Salmon

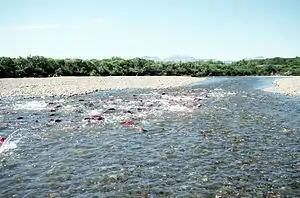
Spawning sockeye salmon in Becharof Creek, Becharof Wilderness, Alaska

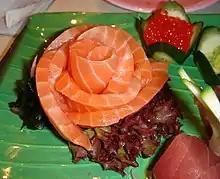
Salmon sashimi

Salmon aquaculture is a major contributor to the world production of farmed finfish, representing about US$10 billion annually. Other commonly cultured fish species include tilapia, catfish, sea bass, carp and bream. Salmon farming is significant in Chile, Norway, Scotland, Canada and the Faroe Islands; it is the source for most salmon consumed in the United States and Europe. Atlantic salmon are also, in very small volumes, farmed in Russia and Tasmania, Australia.